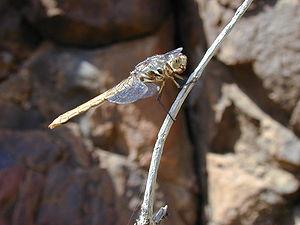
Pantala flavescens, la libellule globe-trotter, le pantale globe-trotteur ou pantale flavescente, est une espèce d'odonate largement répandue dans toute la ceinture intertropicale, et qui essaime vers le nord et le sud lors de phénomènes migratoires obligés. Dès le début de leur phase imaginale, les individus se dispersent vers de nouveaux sites de reproduction. On trouve ainsi l'espèce à de hautes latitudes comme au Québec, à Sakhaline ou au Kamtchatka dans l'hémisphère nord, et en Patagonie ou sur l'île Amsterdam dans l’hémisphère sud.